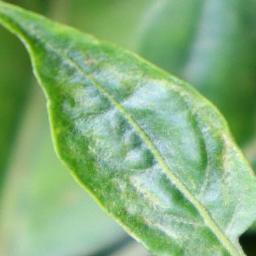
Label: mites_and_trips